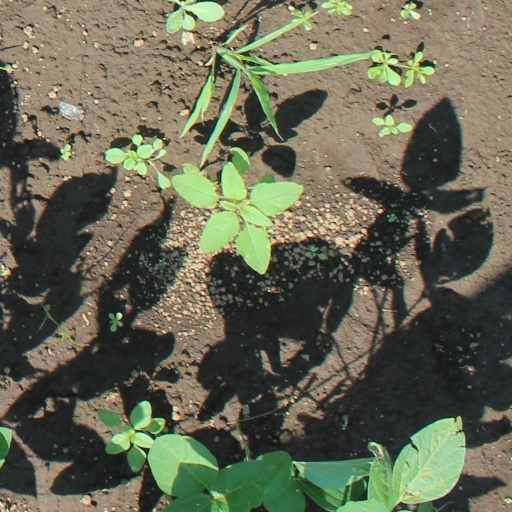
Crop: soybean